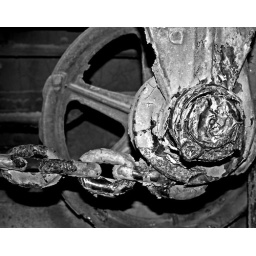
Underneath of an old train car on display as part of the Southwest Florida Museum of History in Fort Myers, Florida.